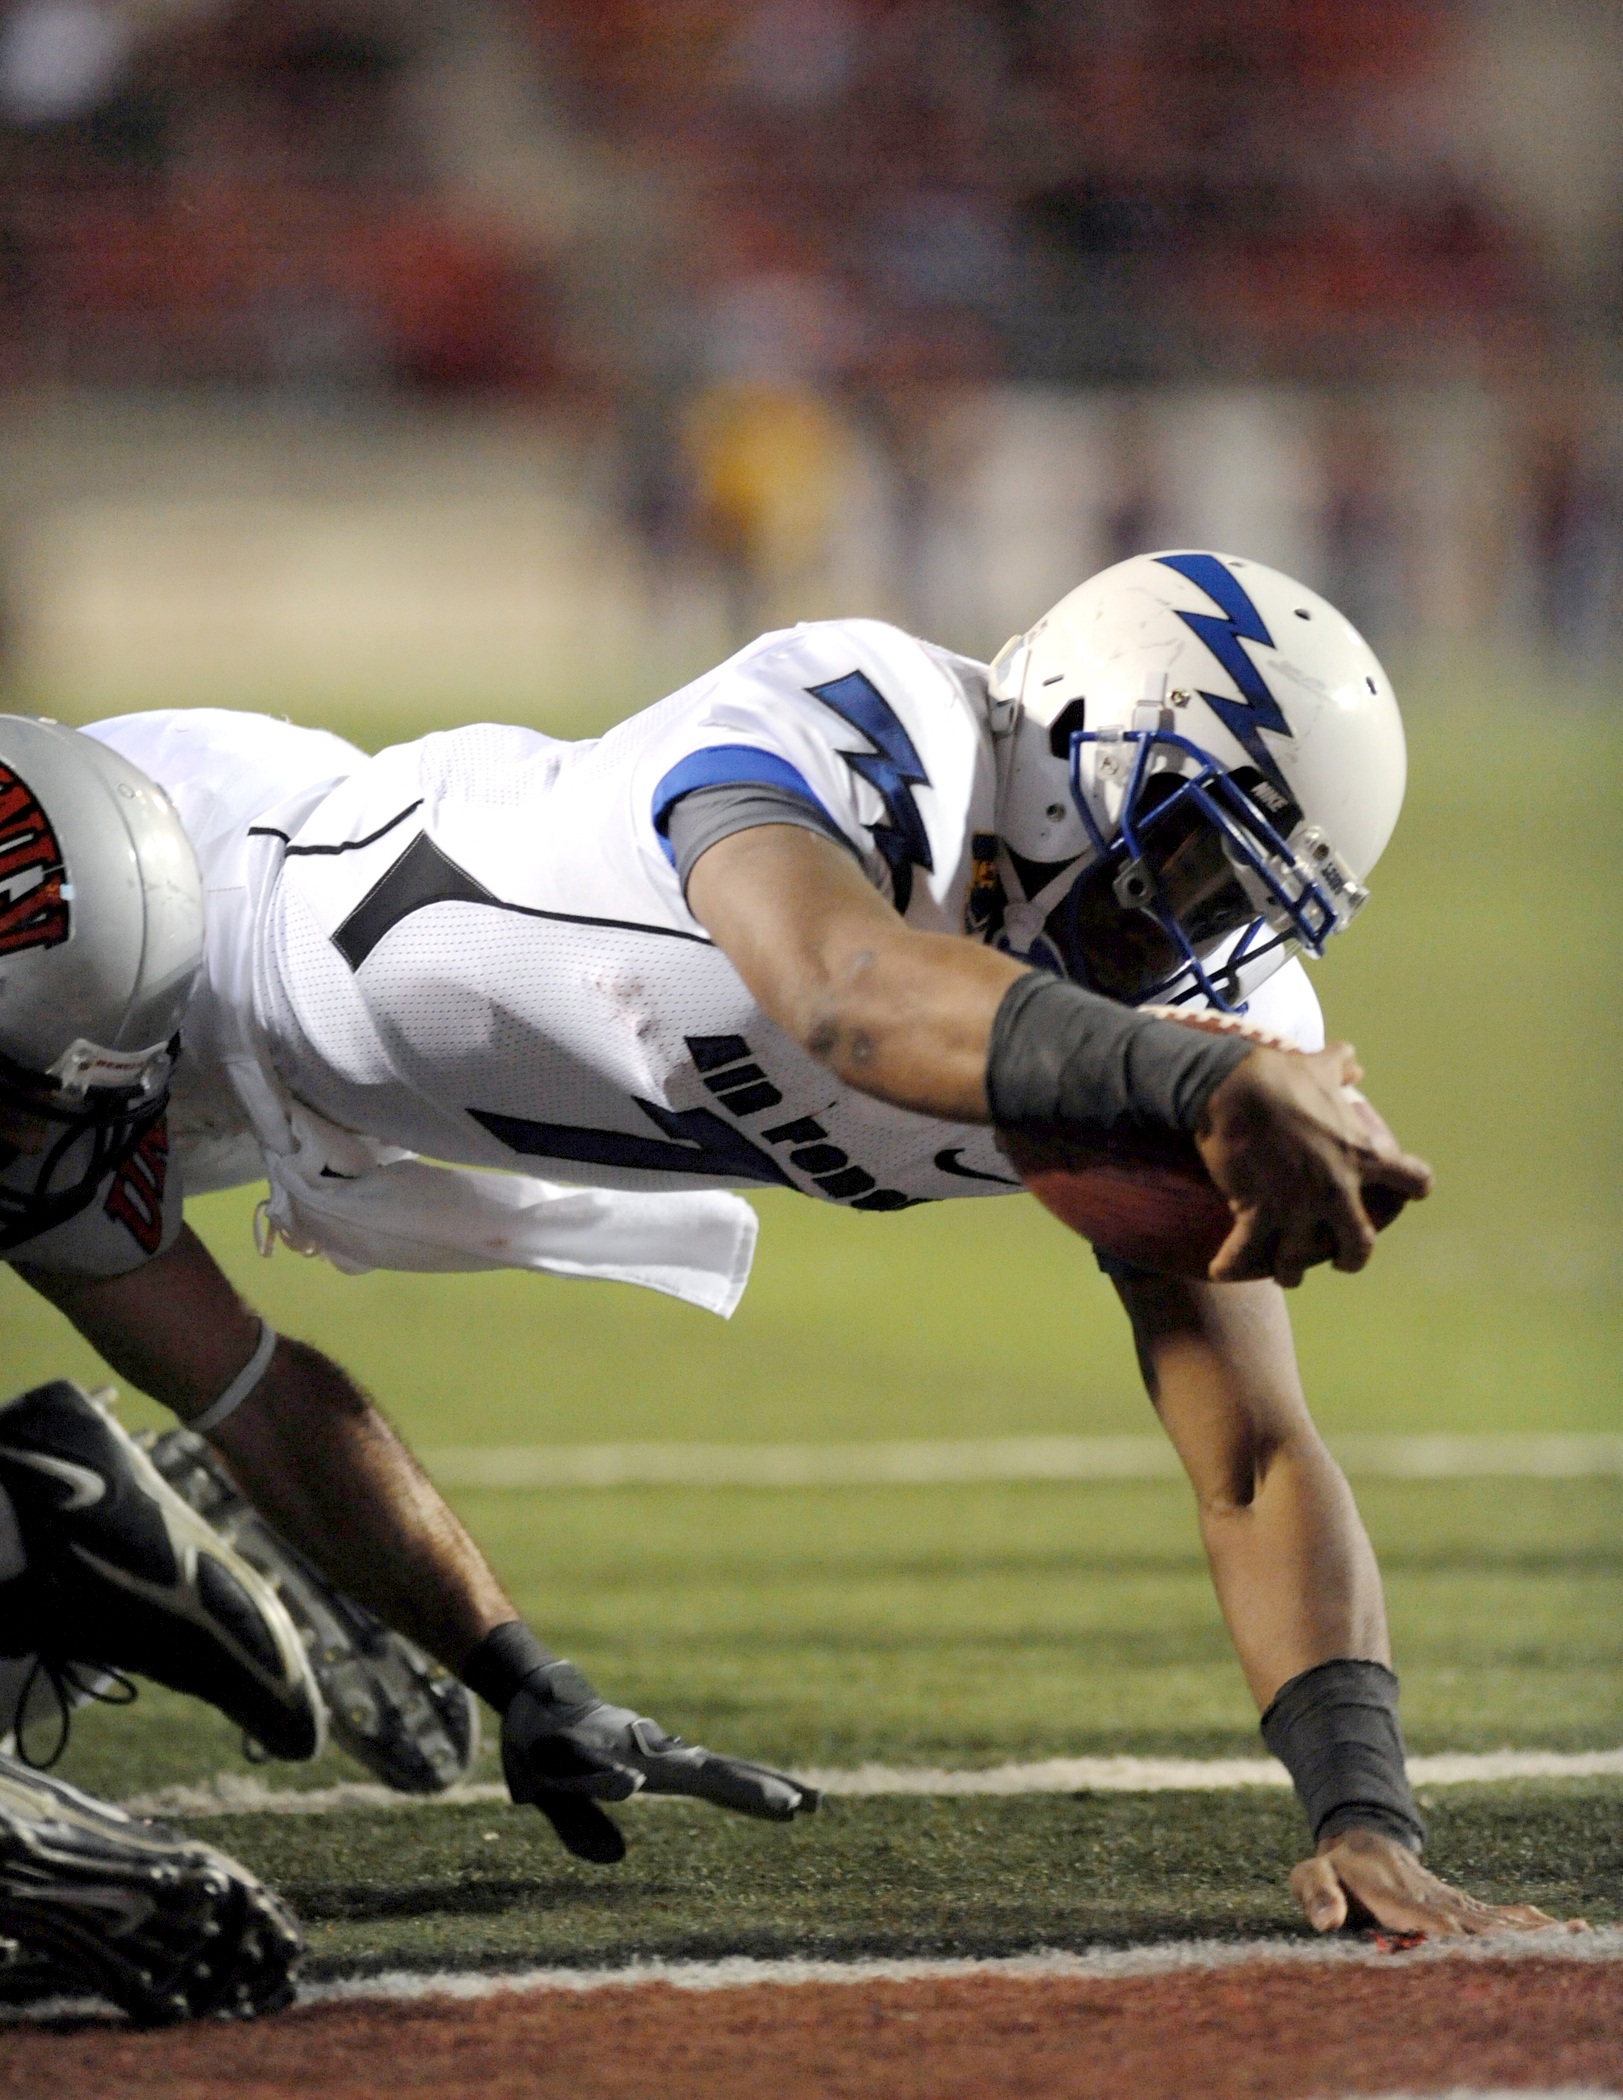
sport, game, action, soccer, runner, football, stadium, goal, player, competition, american, team, american football, sports, ball, stretch, players, college, touchdown, reaching, tackle, football player, ball carrier, running back, team sport, baseball positions, gridiron football